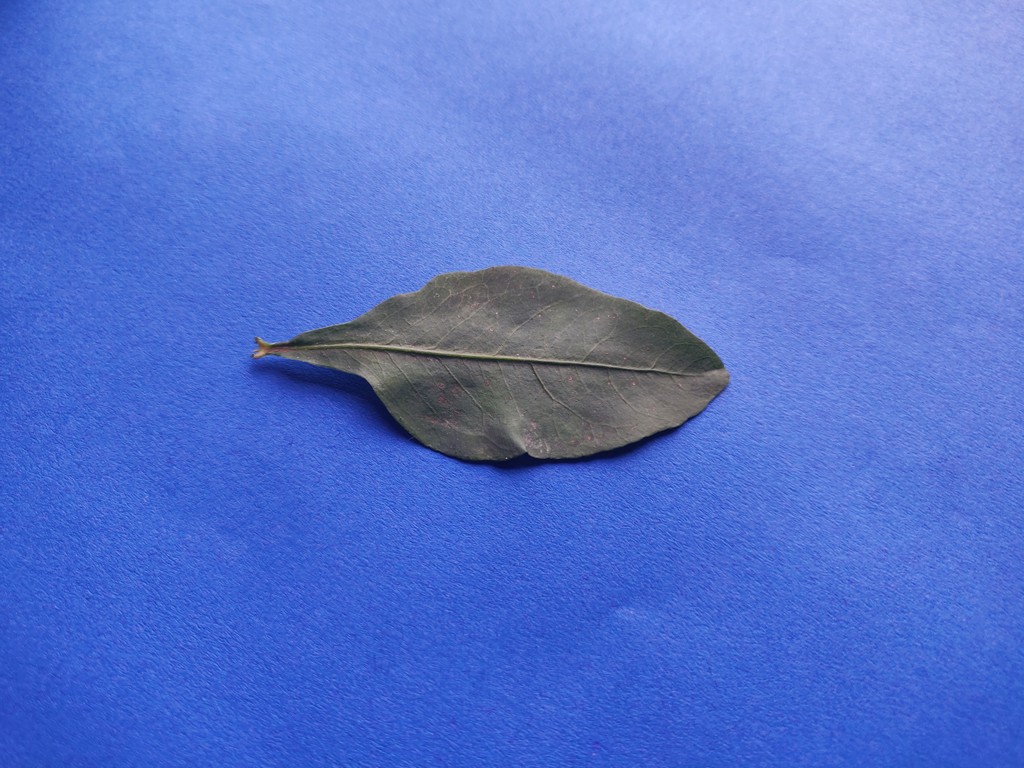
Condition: Healthy
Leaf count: single
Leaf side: front